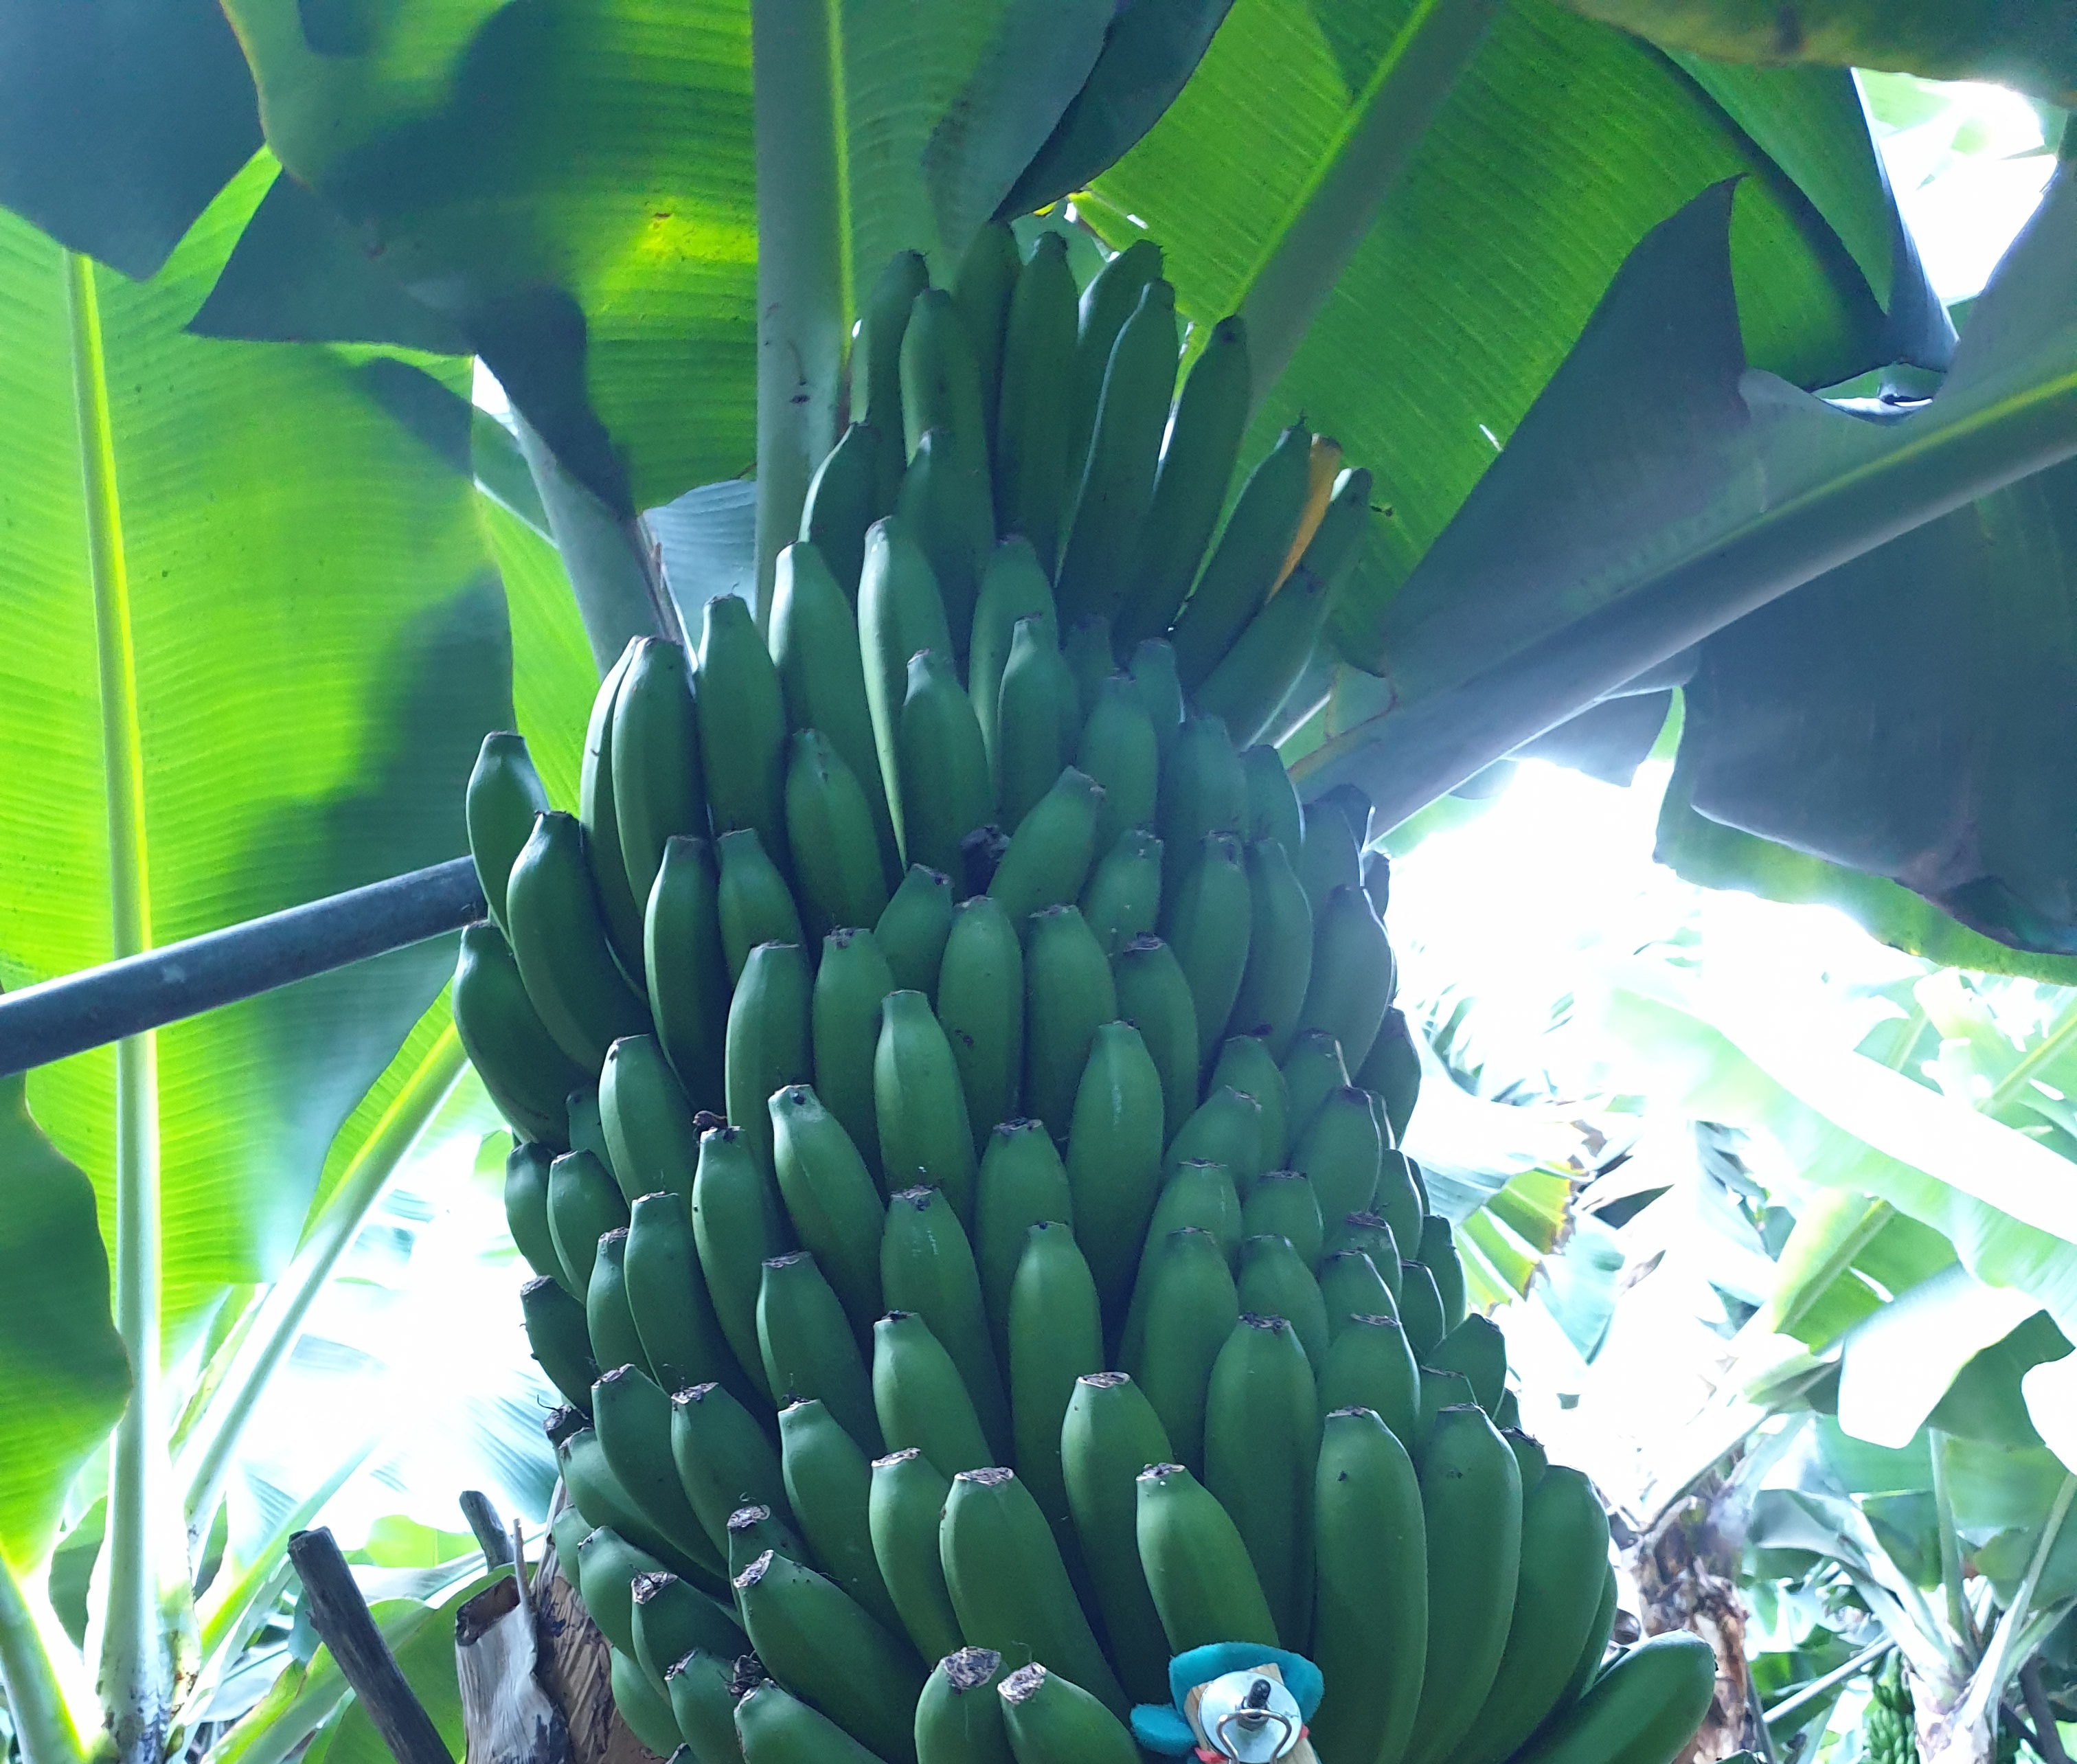
Label: Cut